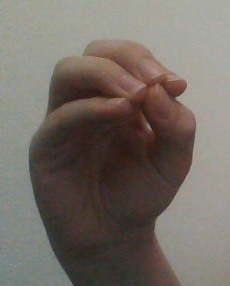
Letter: ha